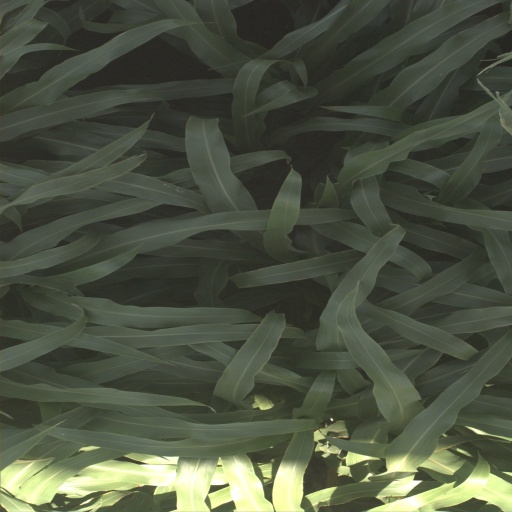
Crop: sorghum